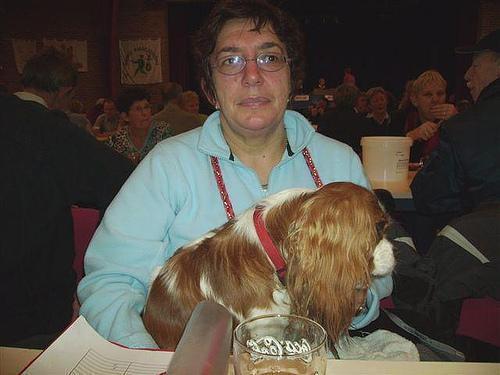
Blenheim_spaniel